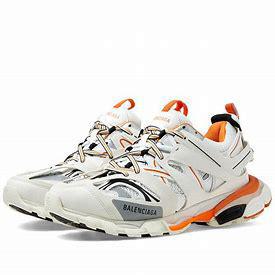
Brand: Balenciaga
Model: Track